Treaty of Labuan

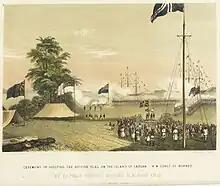
British flag hoisted on the Island of Labuan for the first time to mark the accession of the island to Great Britain on 24 December 1846.

Soon after the signing of the 1846 treaty, the British put pressure on Sultan Omar Ali Saifuddin II to cede Labuan to the British. The Sultan refused and employed delaying tactics.